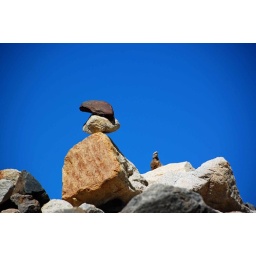
Cairns against the blue blue sky